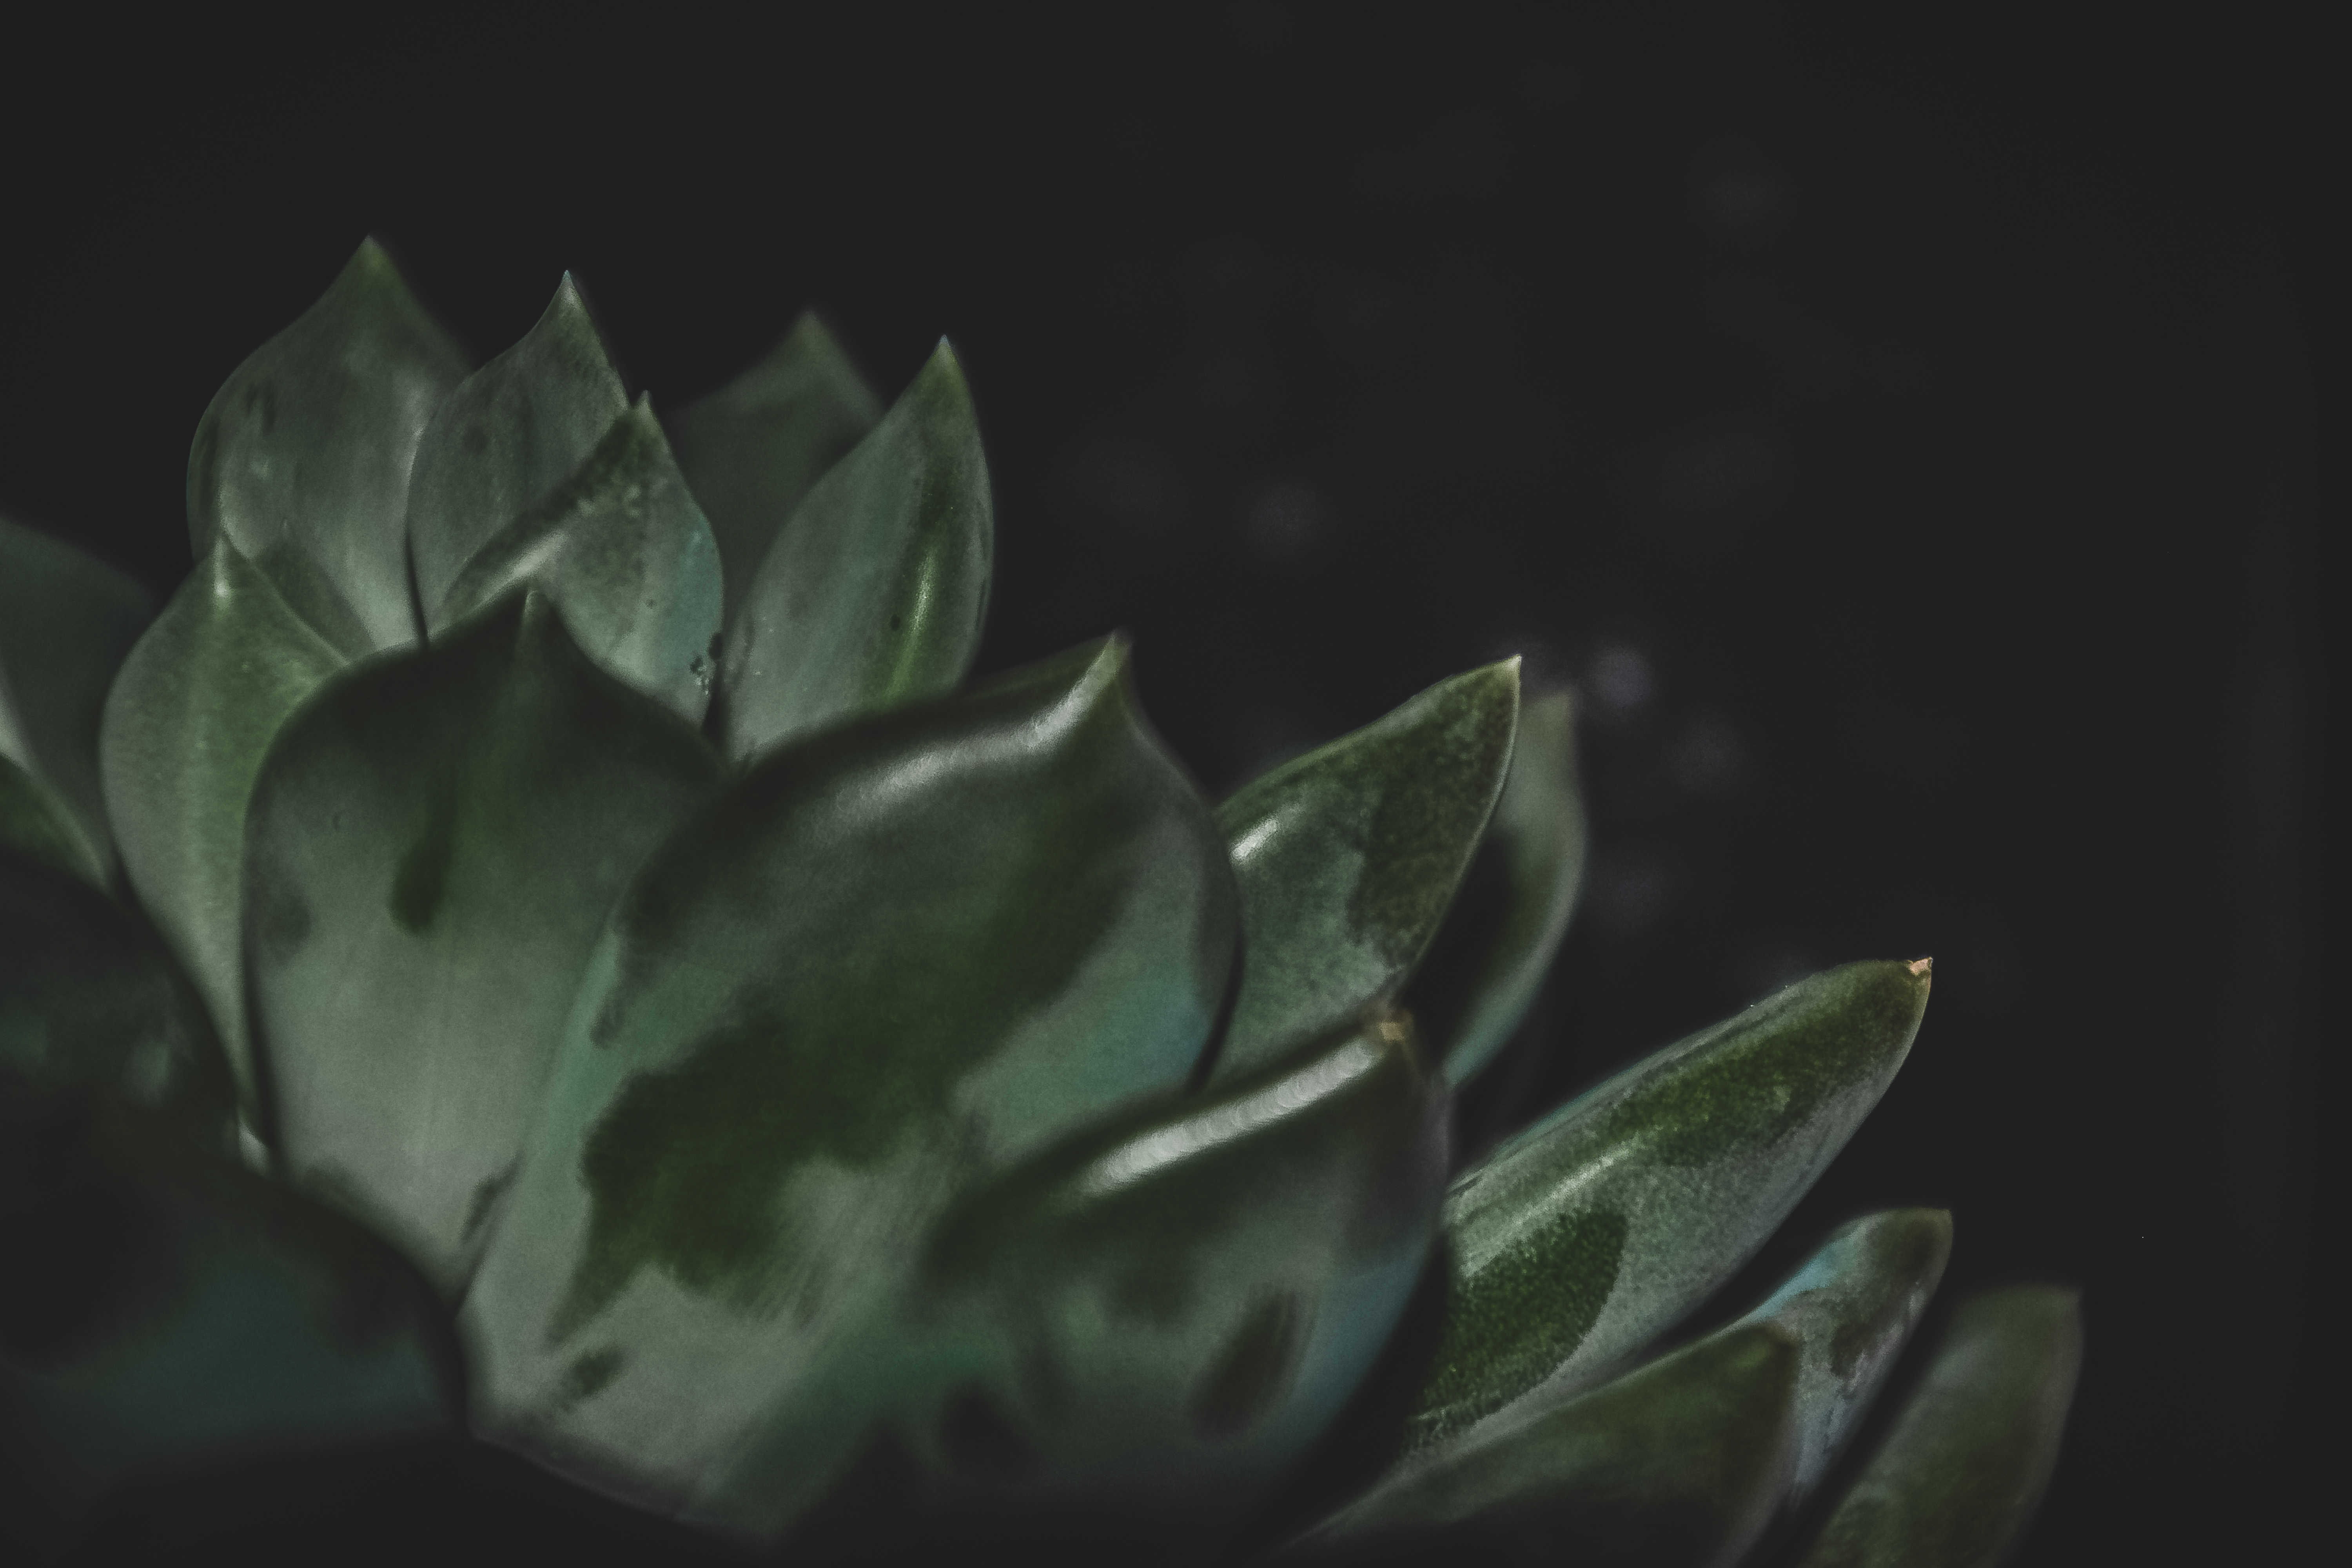
dark, moody, leaf, green, still life photography, plant, botany, water, flower, organism, darkness, petal, photography, black and white, still life